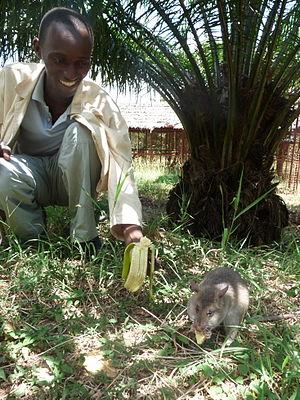
APOPO, acronyme de Anti-Persoonsmijnen Ontmijnende Product Ontwikkeling est une organisation non gouvernementale belge qui forme des rats, plus précisément des cricétomes des savanes, pour leur apprendre à détecter des mines terrestres ou la tuberculose. La mission d'APOPO est de mettre au point une méthode de détection à l'aide de rats, afin de résoudre des problèmes mondiaux et d'inspirer un changement social positif. APOPO travaille surtout en Afrique et en Asie.